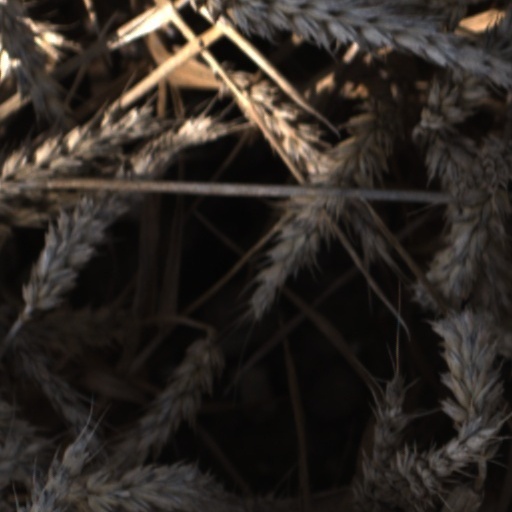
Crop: wheat